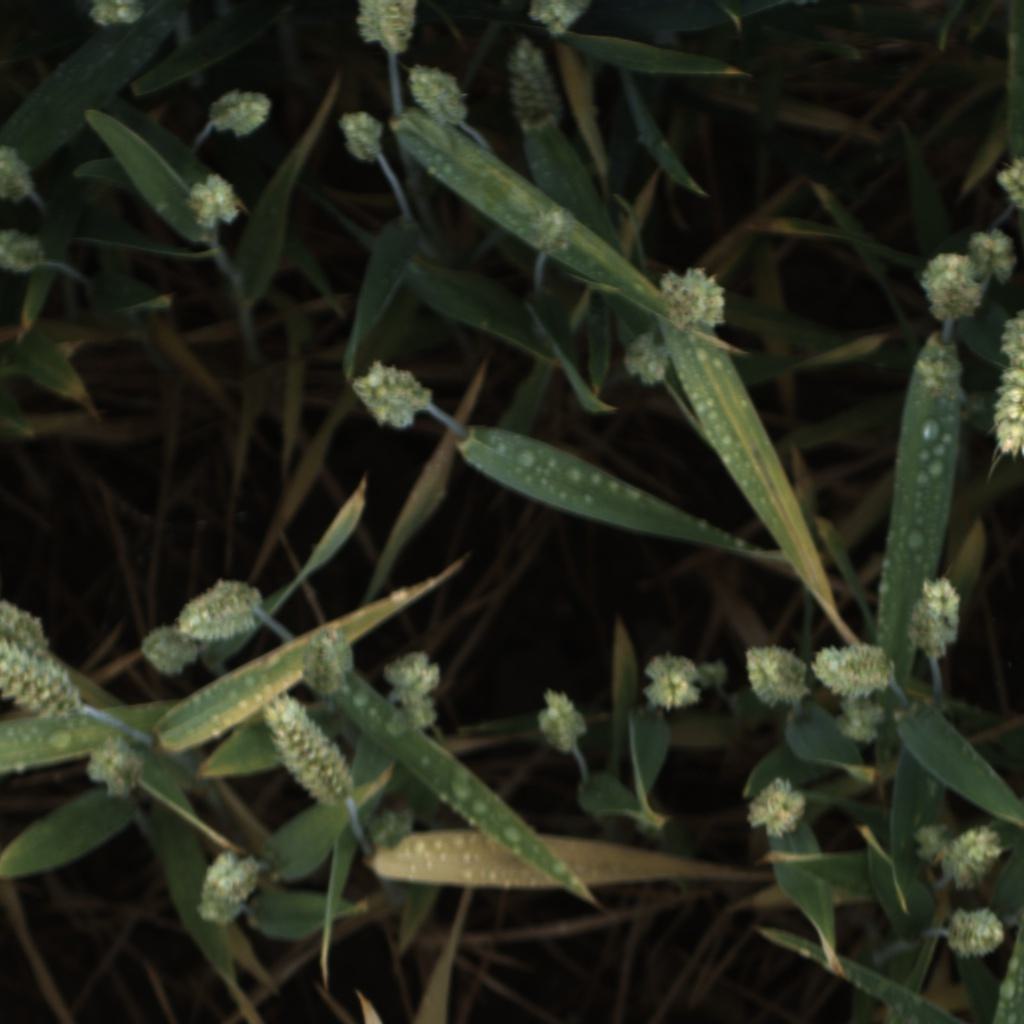
Country: UK
Location: Rothamsted
Wheat development stage: Filling - Ripening